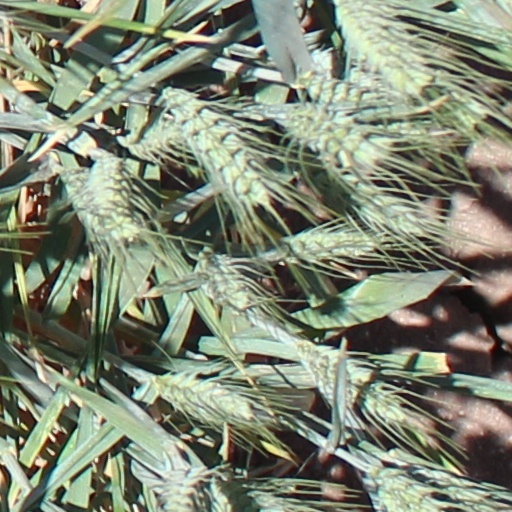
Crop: wheat